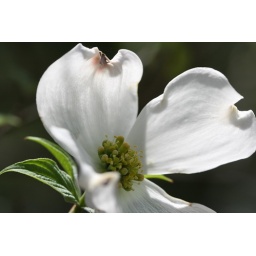
A macrophoto of a dogwood blossom from a wild dogwood tree in the back of the lake house